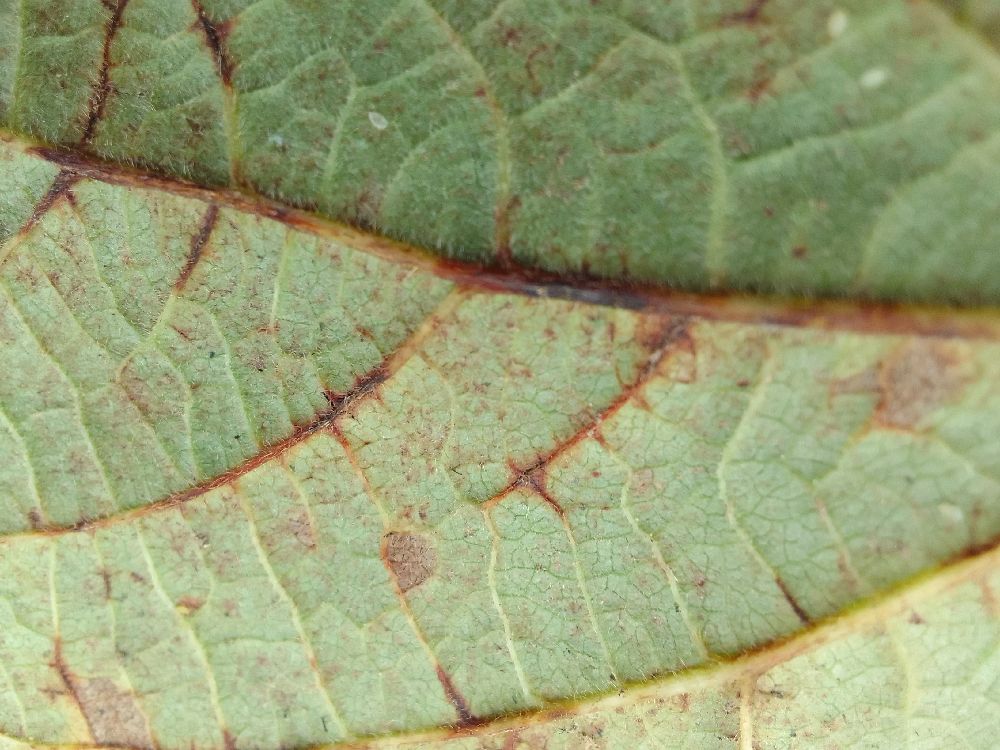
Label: anthracnose